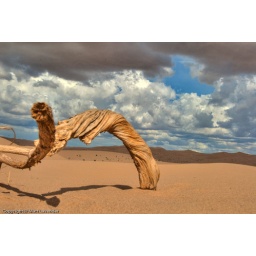
Lone tree branch in the sand dunes at Glamis HDR